The Animals

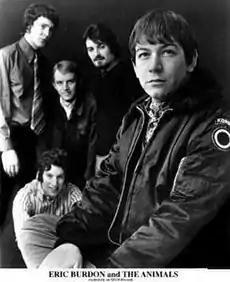
Eric Burdon and the Animals in 1967: Foreground: Eric Burdon Background (L–R): Danny McCulloch, John Weider (in striped shirt), Vic Briggs, and Barry Jenkins

By May 1965, the group was starting to feel internal pressures. Price left because of personal and musical differences, as well as his fear of flying while on tour. He went on to a successful career as a solo artist and with the Alan Price Set. Mick Gallagher filled in for Price on keyboards for a short time until Dave Rowberry replaced Gallagher. Rowberry was on hand for the hit songs "We Gotta Get Out of This Place" and "It's My Life".